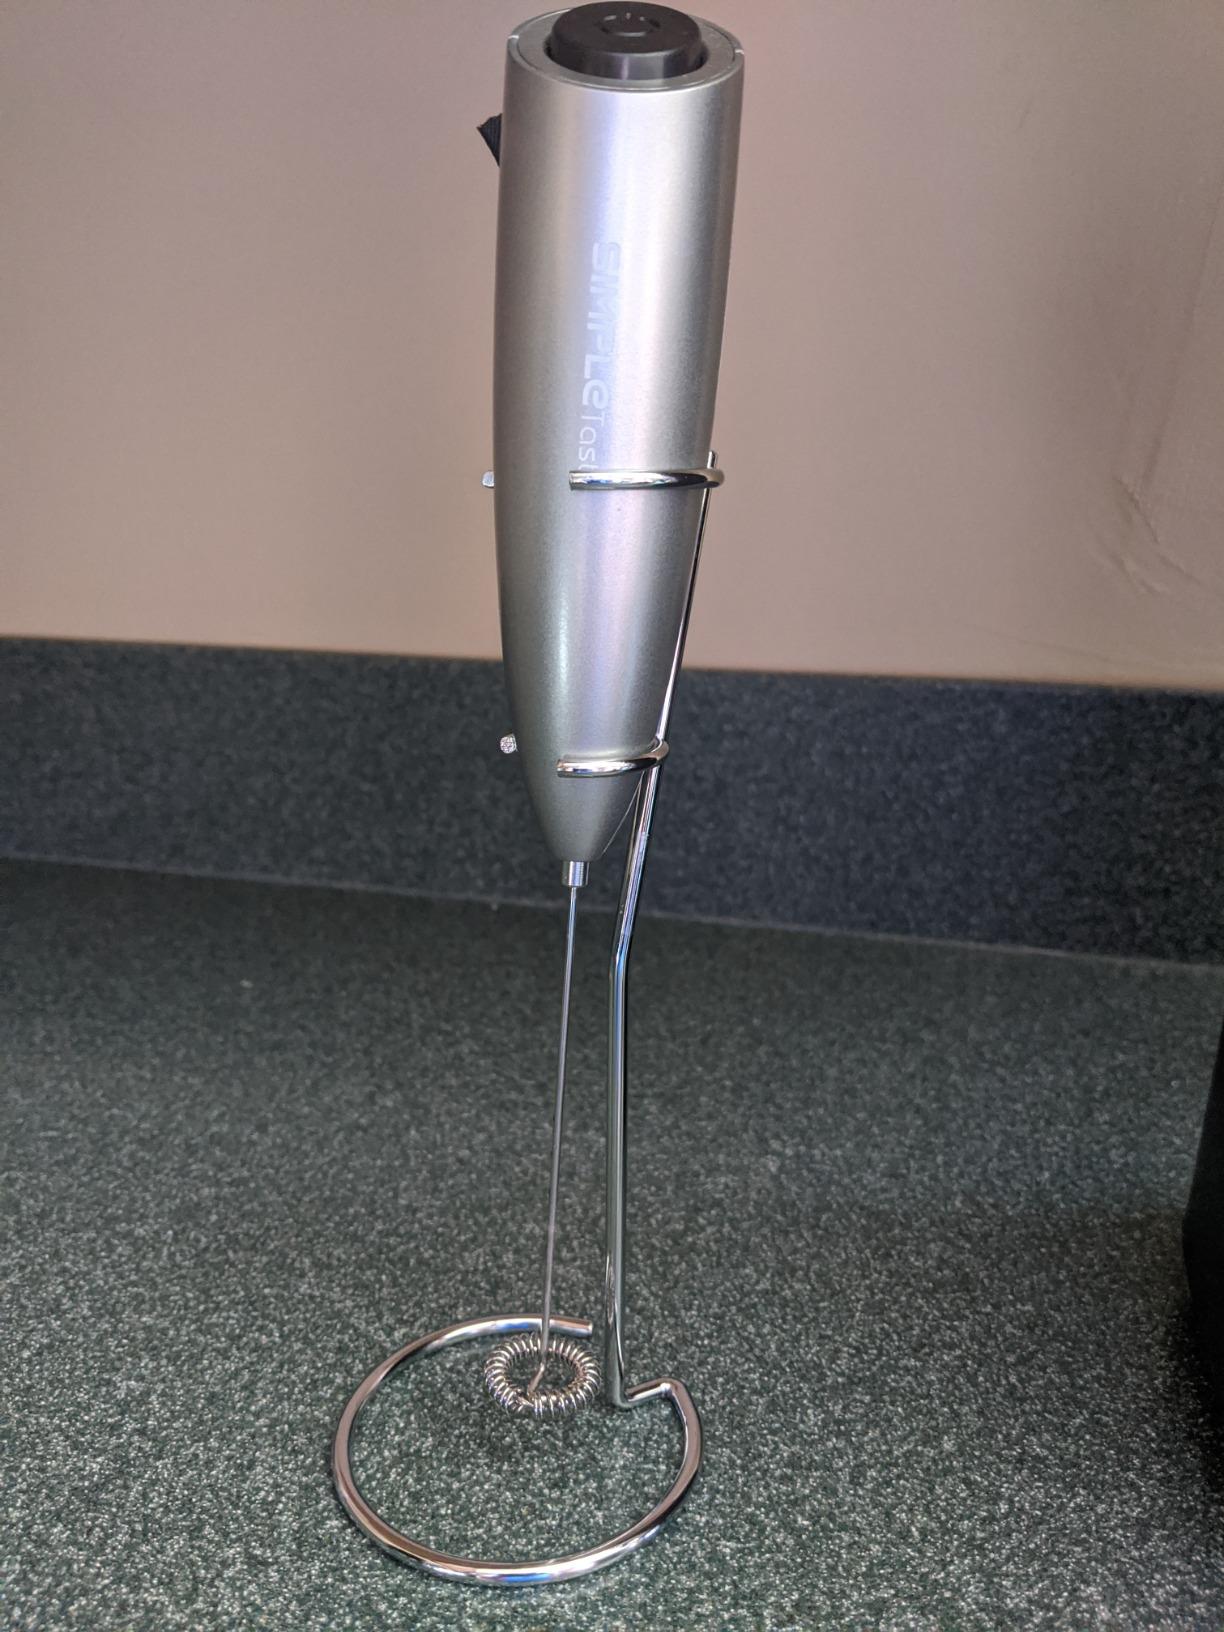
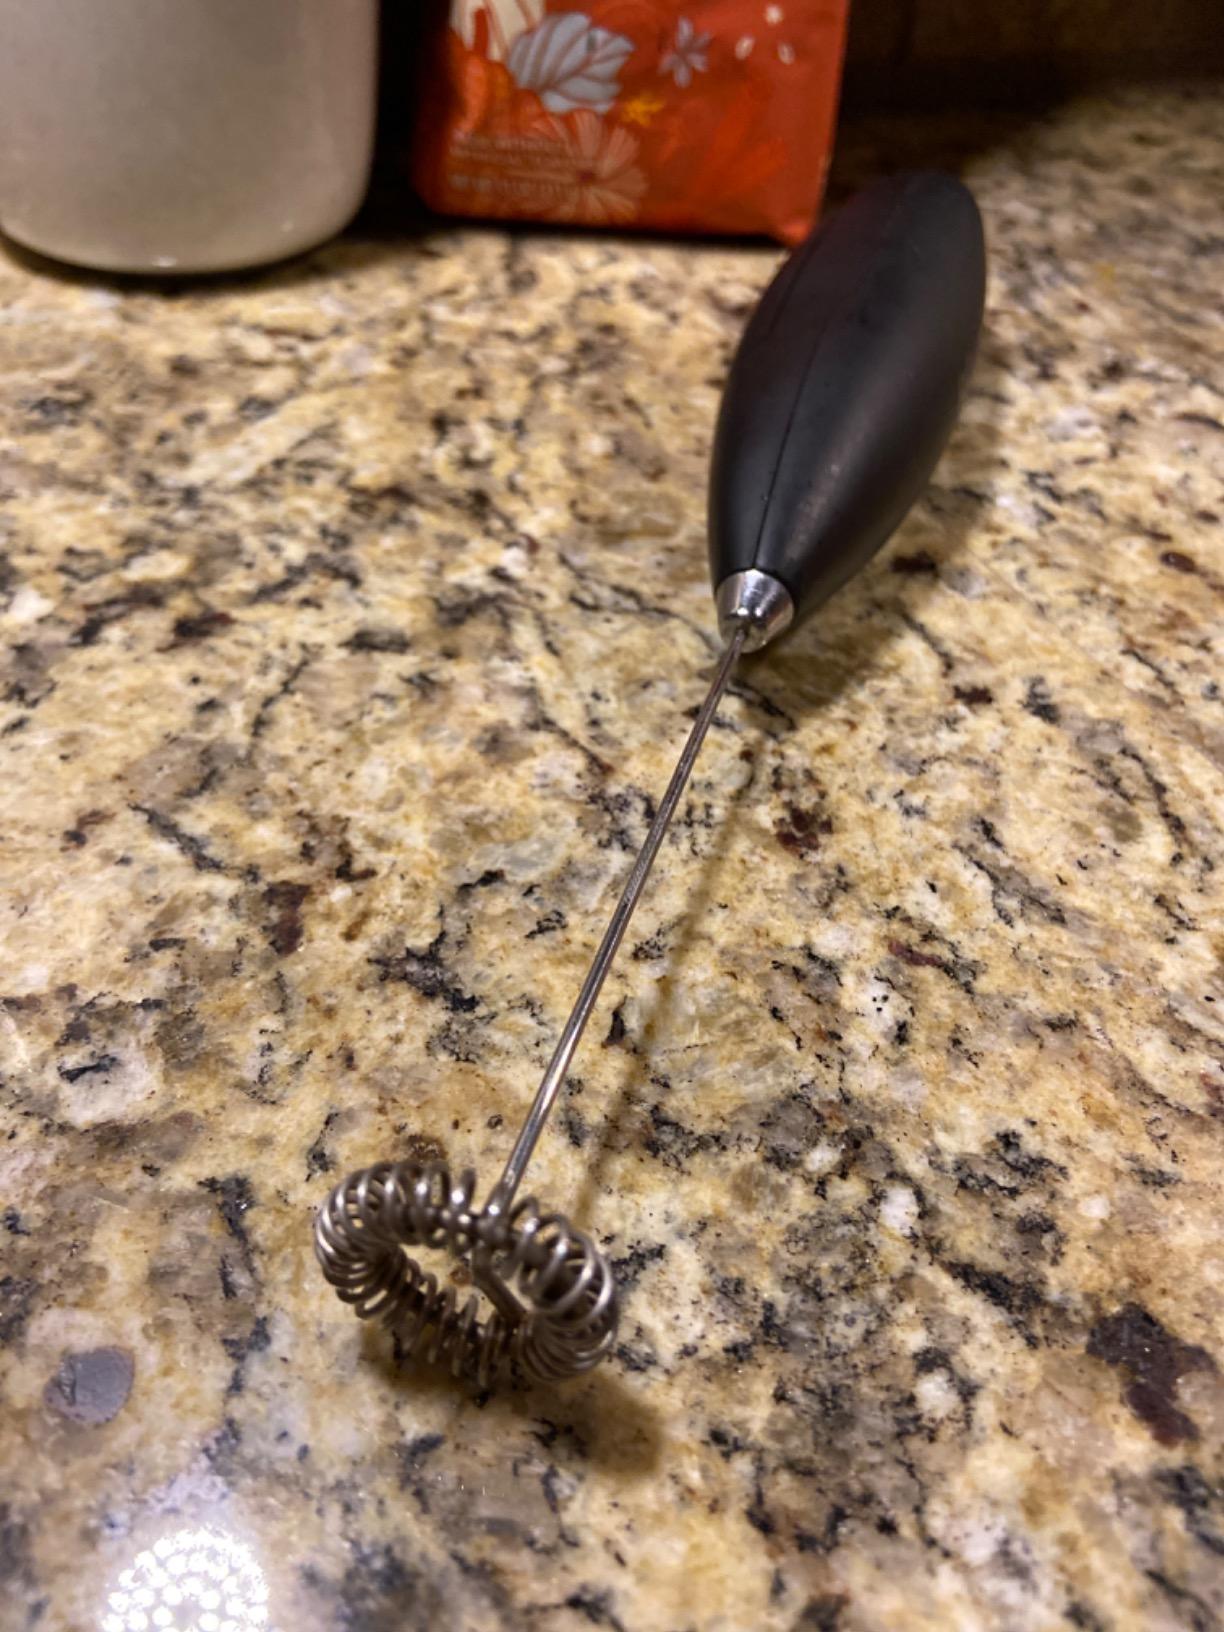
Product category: items_mixer
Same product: no